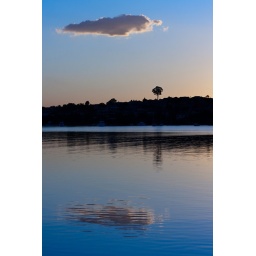
Sunset with a solitary cloud over a single tree